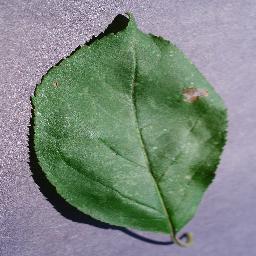
Label: Apple___Black_rot